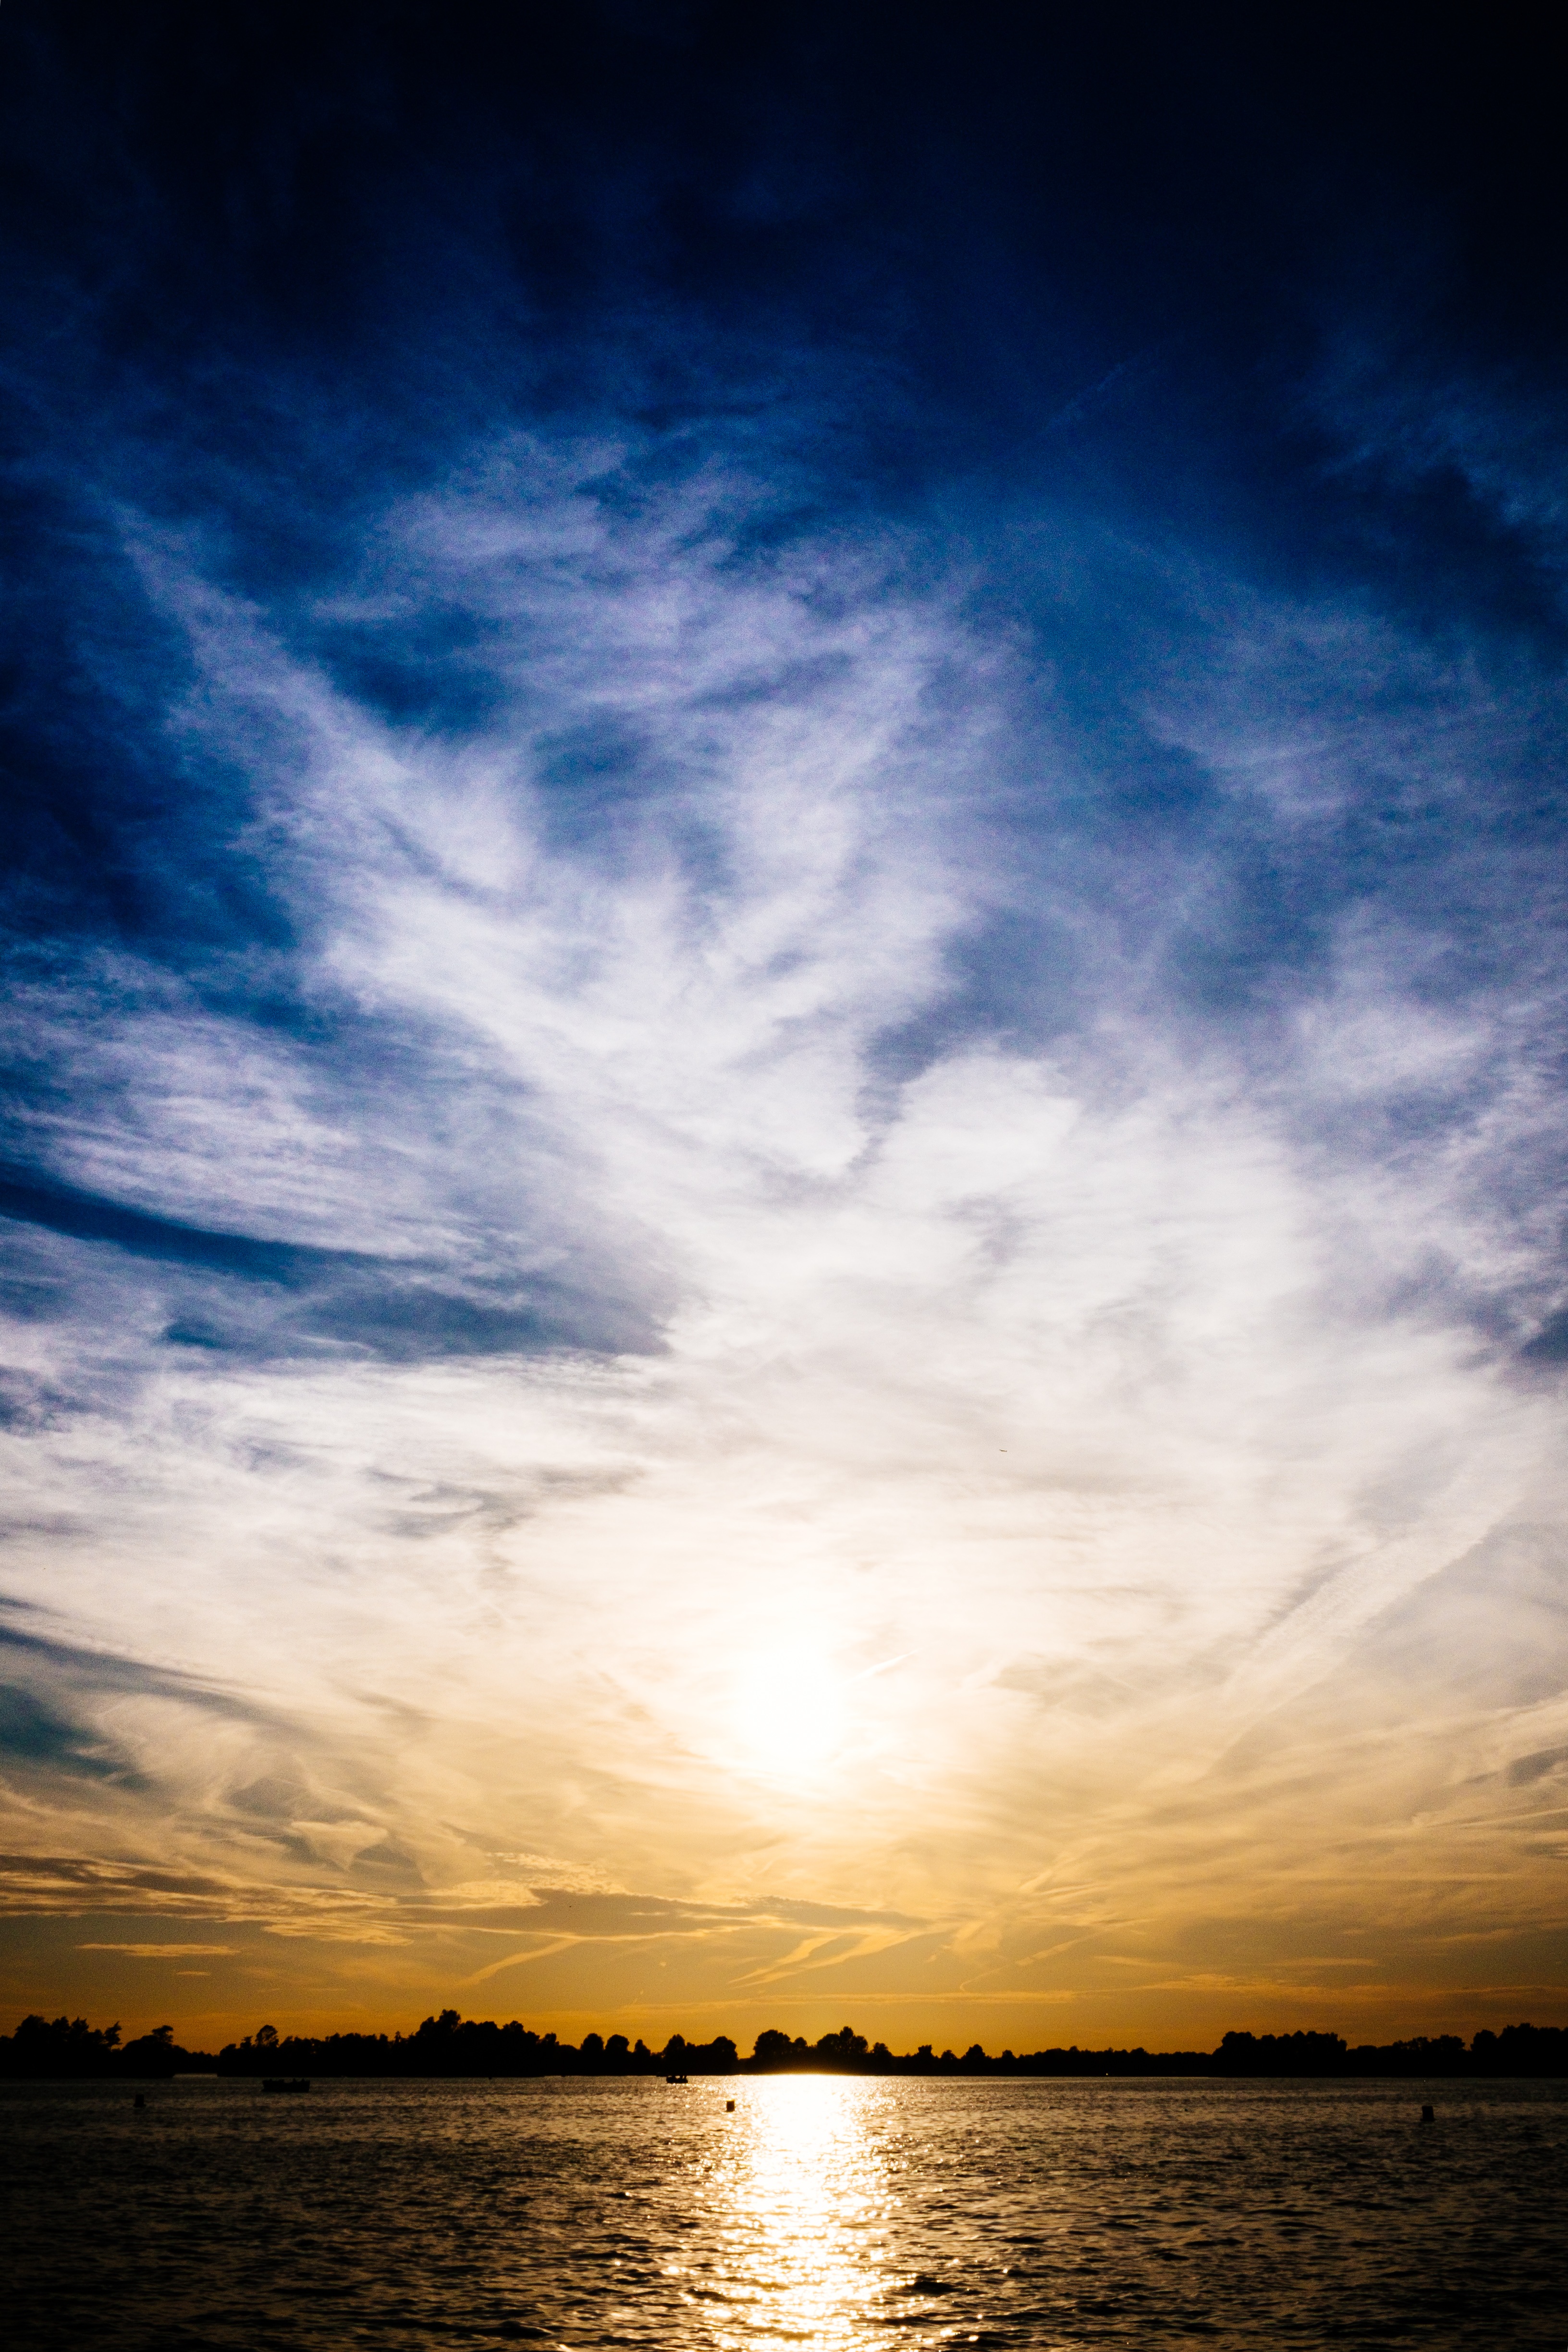
landscape, sea, coast, water, nature, ocean, horizon, cloud, sky, sun, sunrise, sunset, sunlight, morning, wave, lake, dawn, atmosphere, river, summer, dusk, evening, twilight, reflection, tranquil, scenic, peaceful, calm, romantic, blue, colorful, scene, sunset sky, afterglow, beautiful landscape, meteorological phenomenon, water color